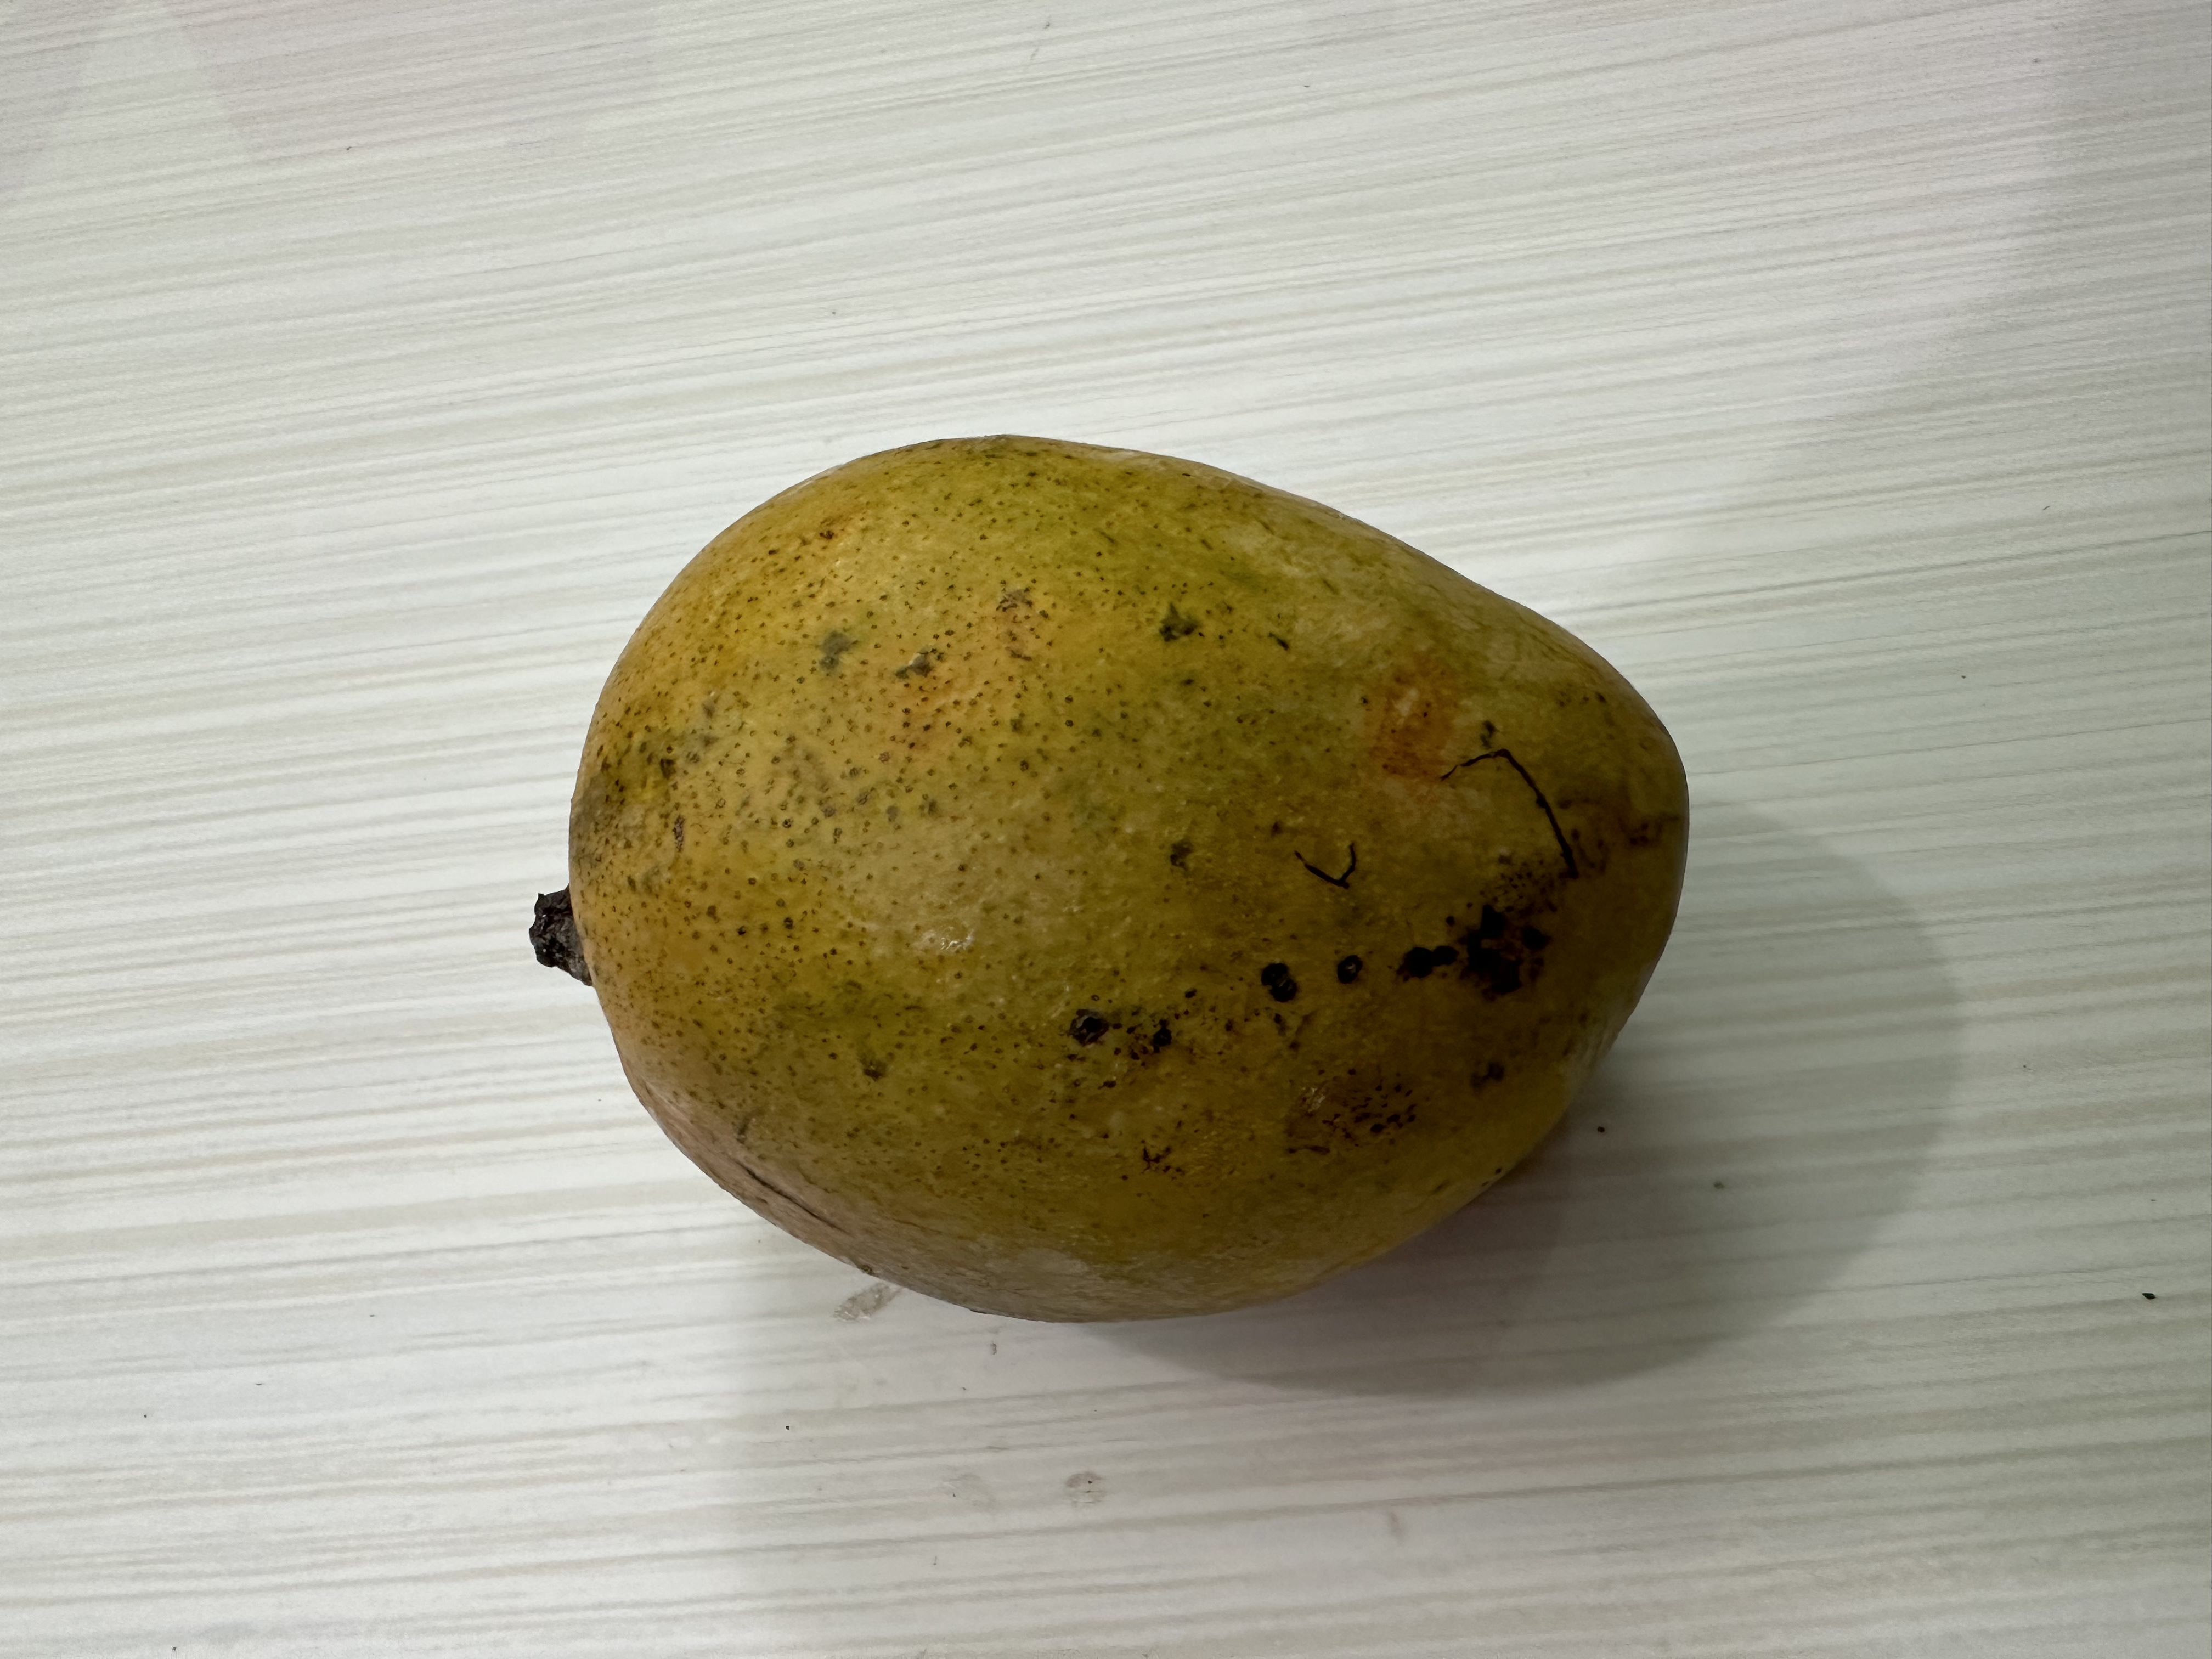
Mango variety: Nilambori